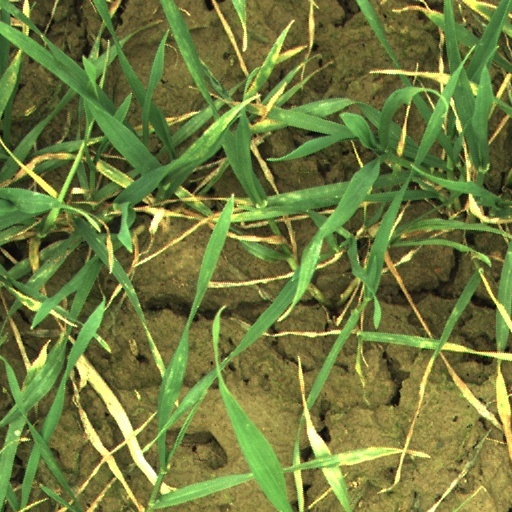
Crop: wheat